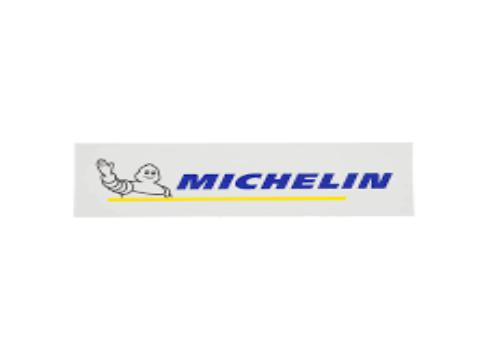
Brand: michelin
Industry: Others